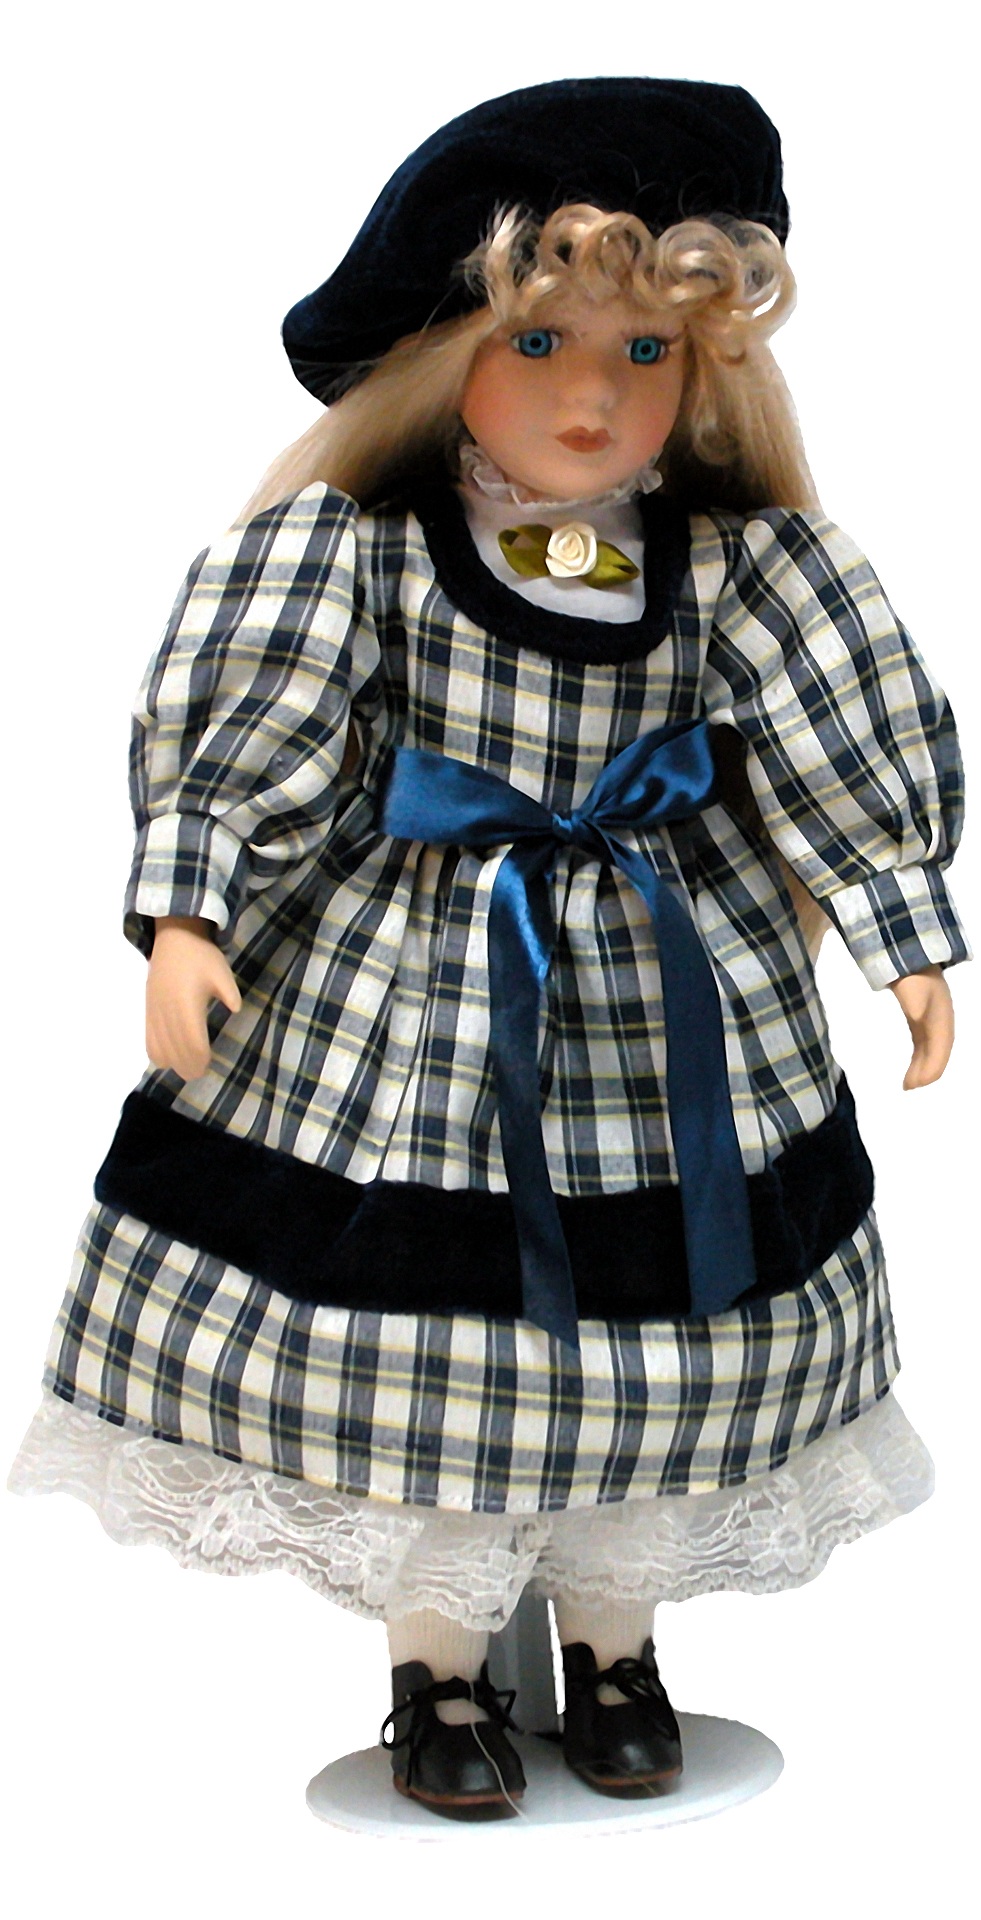
pattern, clothing, toy, doll, design, toddler, porcelain doll, human positions